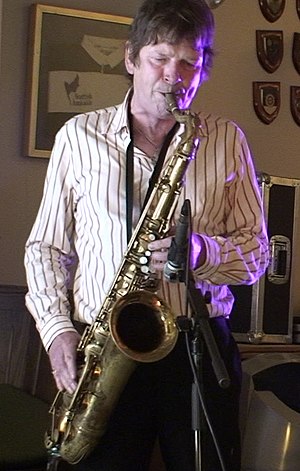
Mel Collins
Mel Collins er en britisk saxofonist og fløjtenist og en fremtrædende studiemusiker. Han har arbejdet sammen med et utal af musikere og grupper, bl.a. Eric Clapton, Dire Straits, Bryan Ferry, Marianne Faithfull, The Rolling Stones og mange andre, mens hans vigtigste arbejde var som medlem af de progressive rockgrupper King Crimson, Camel, Caravan og The Alan Parsons Project.